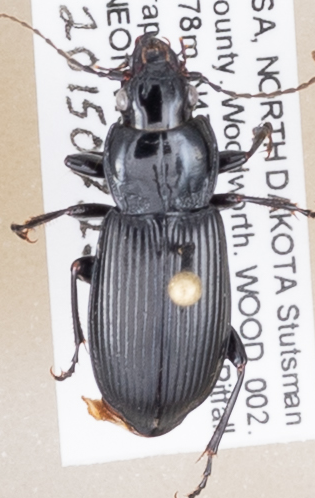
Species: Pterostichus melanarius melanarius
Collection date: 2015-07-22
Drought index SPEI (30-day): -0.54
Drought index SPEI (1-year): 0.36
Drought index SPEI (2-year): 0.662